Access control

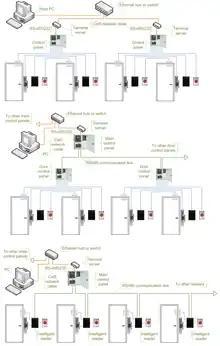
Access control systems using serial controllers and terminal servers

3. Serial main controllers & intelligent readers. All door hardware is connected directly to intelligent or semi-intelligent readers. Readers usually do not make access decisions, and forward all requests to the main controller. Only if the connection to the main controller is unavailable, will the readers use their internal database to make access decisions and record events. Semi-intelligent reader that have no database and cannot function without the main controller should be used only in areas that do not require high security. Main controllers usually support from 16 to 64 readers. All advantages and disadvantages are the same as the ones listed in the second paragraph.